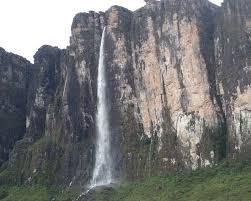
Landmark: Angel Falls